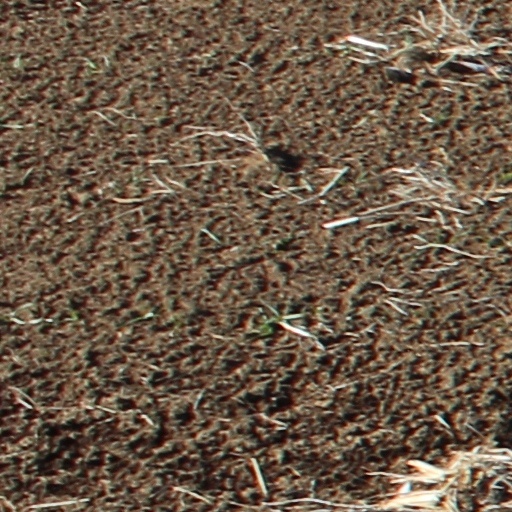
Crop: wheat